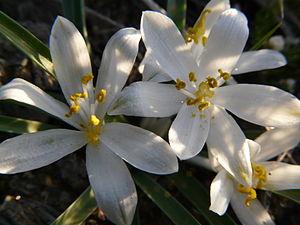
Leucocrinum est un genre de plantes de la famille des asparagacées.